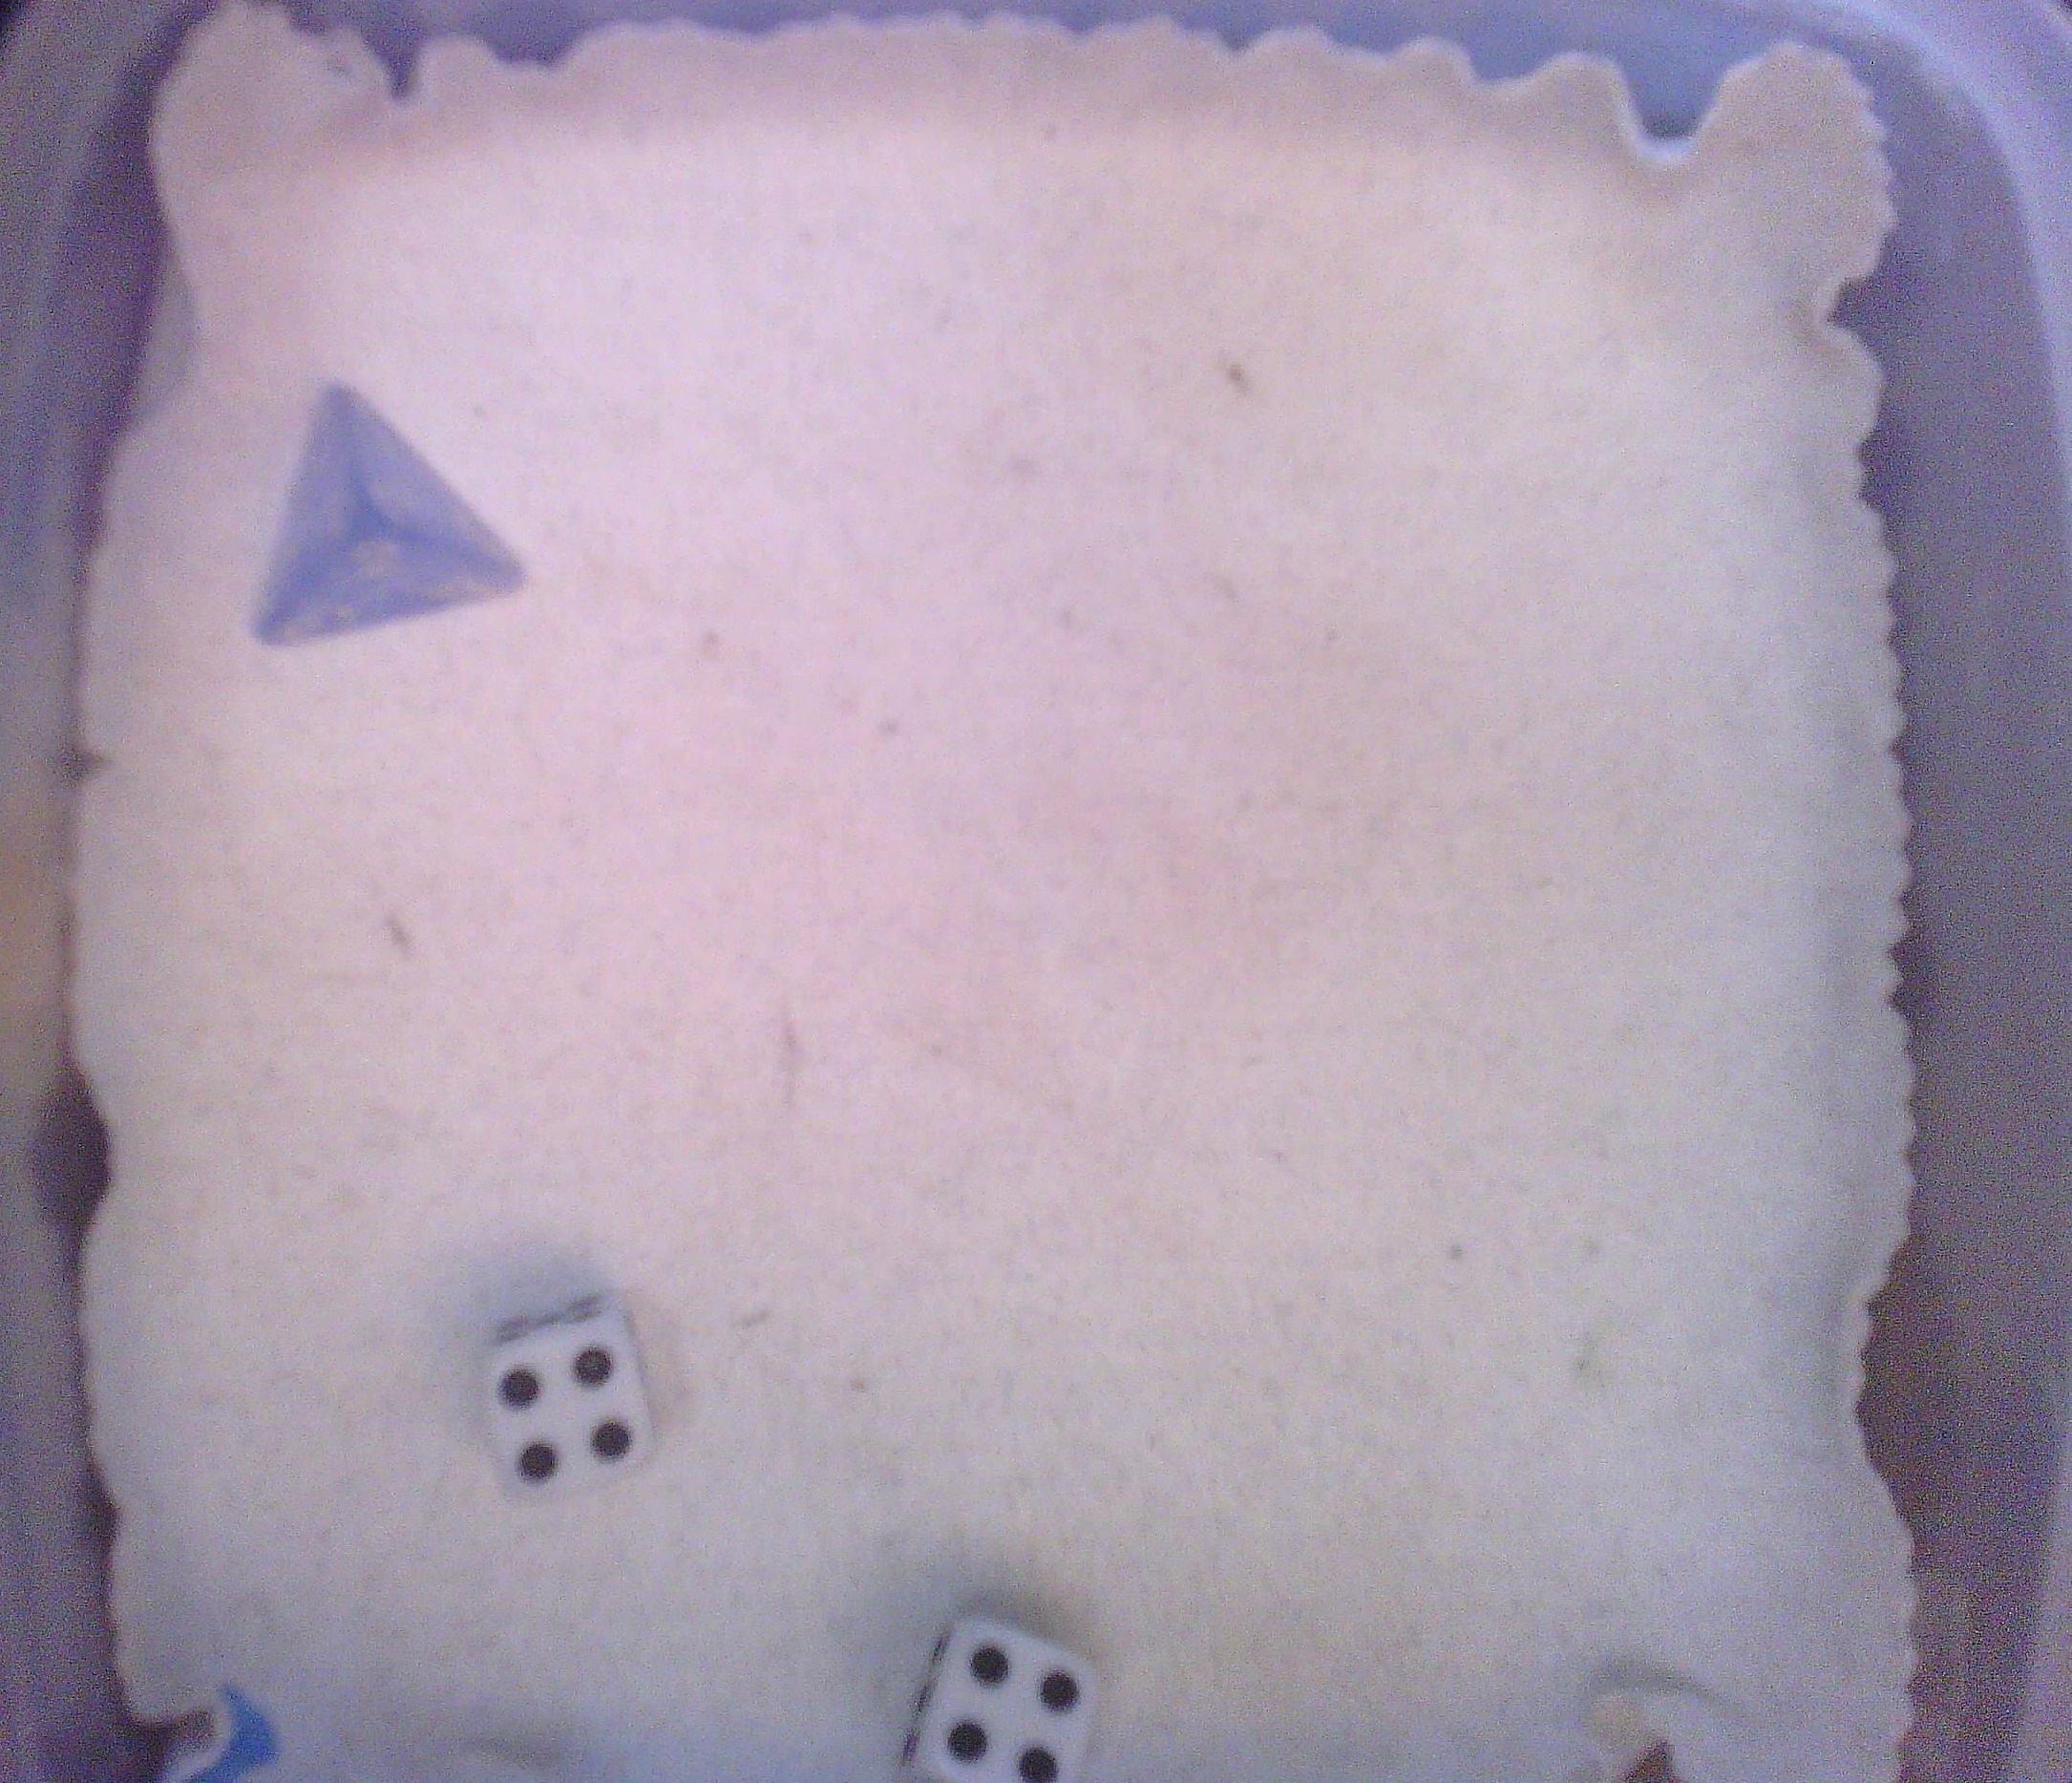
Dice in frame:
type: d4
value: 1
type: d6
value: 1
type: d6
value: 1
Label source: human
Face values trusted: no